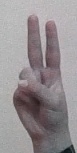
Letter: taa